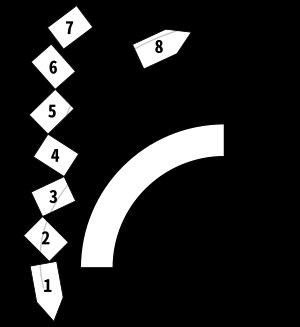
Le 21 octobre 2018, un train de voyageurs déraille dans le comté de Yilan, près de la gare ferroviaire de Xinma, à Taïwan, tuant 18 personnes et en blessant 187. Il s'agit du pire accident ferroviaire de Taïwan depuis le 15 novembre 1991, lorsque deux trains étaient entrés en collision dans le comté de Miaoli, faisant 30 morts et 112 blessés.